Star Wars: Aftermath trilogy

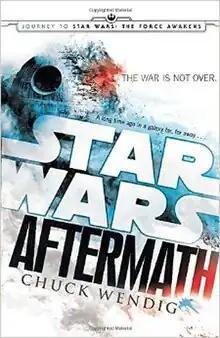
First edition cover of book one, "Star Wars: Aftermath" (2015)

Star Wars: Aftermath is a trilogy of "Star Wars" science fiction novels by American author Chuck Wendig. Set soon after the events of the 1983 film "Return of the Jedi", the series explores the time period between that film and 2015's "". The trilogy began in 2015 with Aftermath, which was followed by the sequels Aftermath: Life Debt (2016) and Aftermath: Empire's End (2017). "Aftermath" is one of the projects in "", a 2015 "Star Wars" publishing initiative to connect "The Force Awakens" with previous film installments.